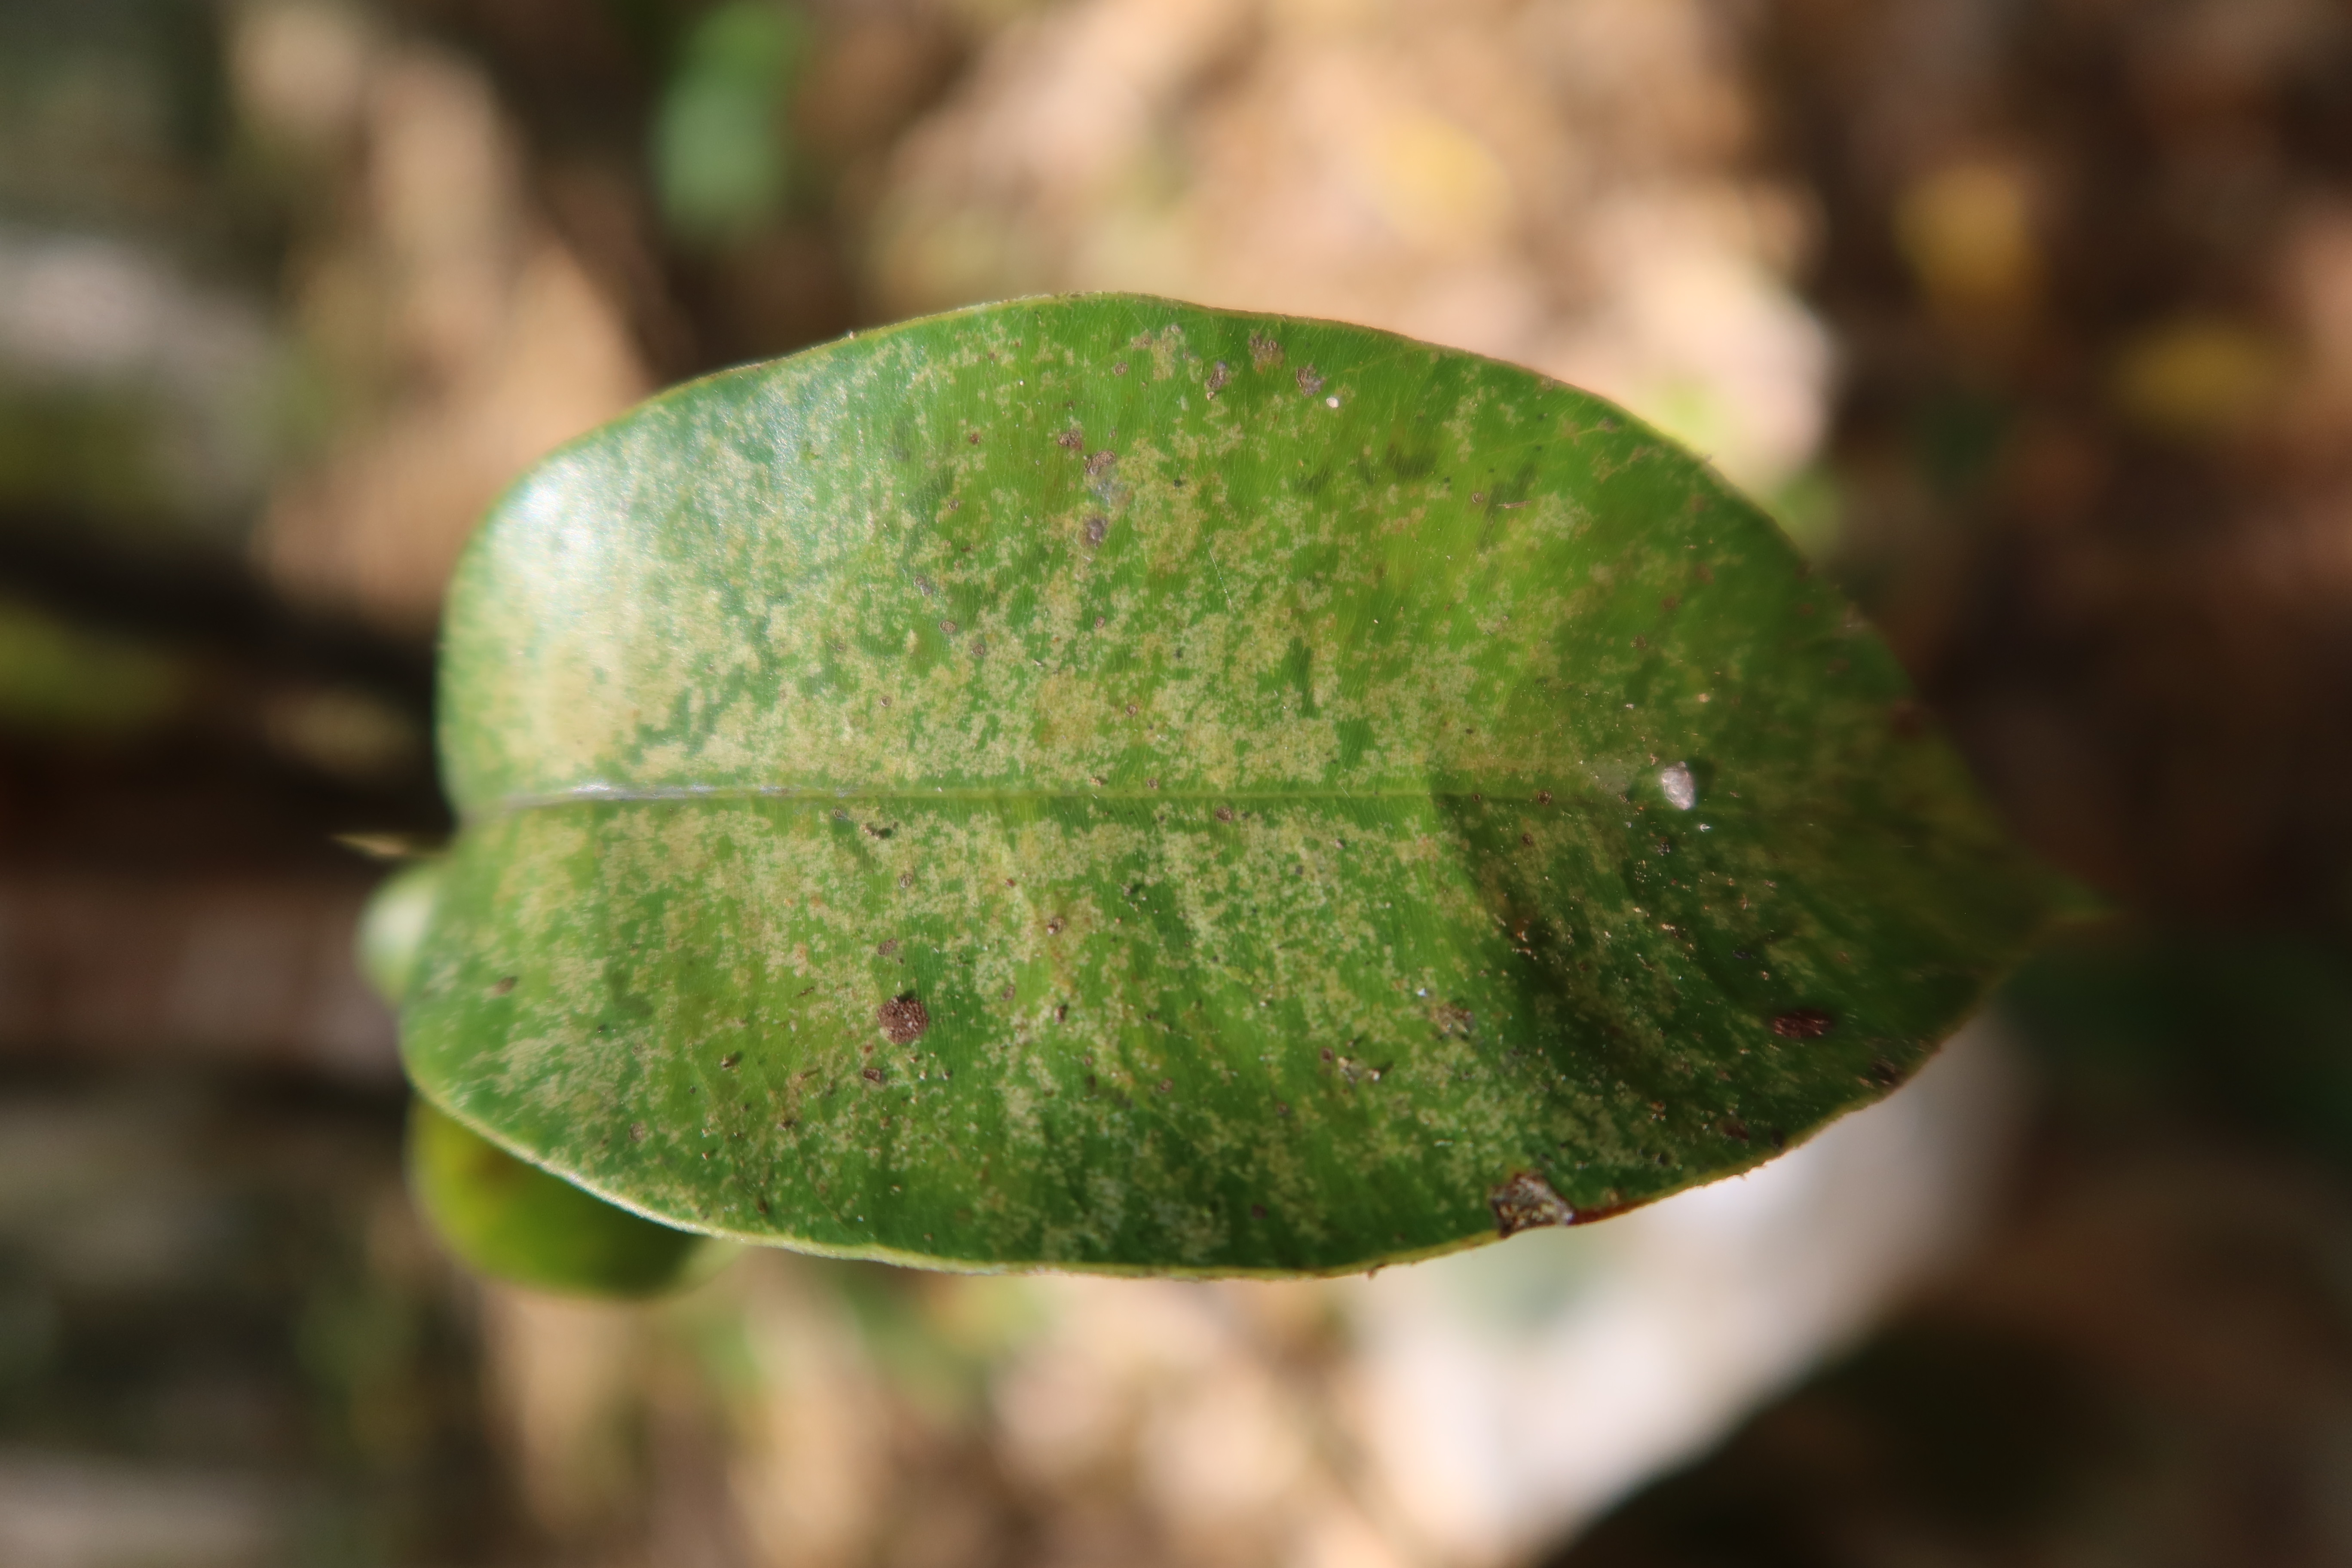
Label: Downy mildew